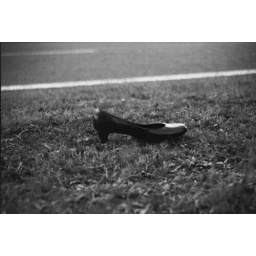
An abandoned shoe by the road side leaves many questions in the mind.Kodak BW400CN developed in Ilford ID11.